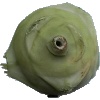
Label: Kohlrabi 1